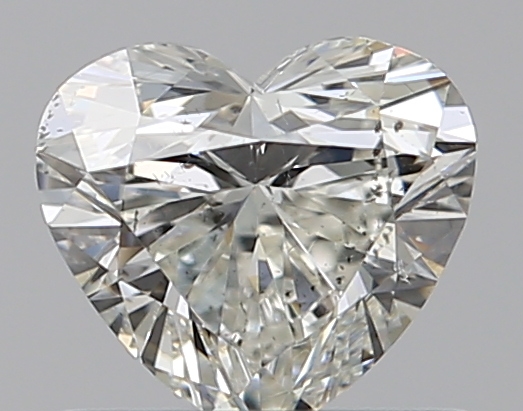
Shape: heart
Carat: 0.55
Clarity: SI1
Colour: I
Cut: EX
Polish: EX
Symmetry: VG
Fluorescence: N
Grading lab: GIA
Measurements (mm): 5.07 x 5.61 x 3.25